BMW /6 motorcycles

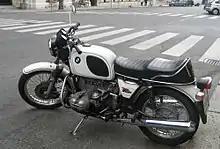
R75

The BMW R60/6, R75/6, R90/6 and the sport model BMW R90S form a range of boxer twin motorcycles that were manufactured in Berlin, Germany, by BMW from 1974 to 1976. The "slash six" models departed from the earlier "slash five" slightly. First, the smallest displacement changed from 500cc to 600cc. A sport model was offered, as were disc brakes (front only) for the first time. Additionally, the tank design was changed to remove the chrome trim panels (rubber knee pads were added instead), and the gauge pod was moved from the headlight housing to its own assembly over the housing.